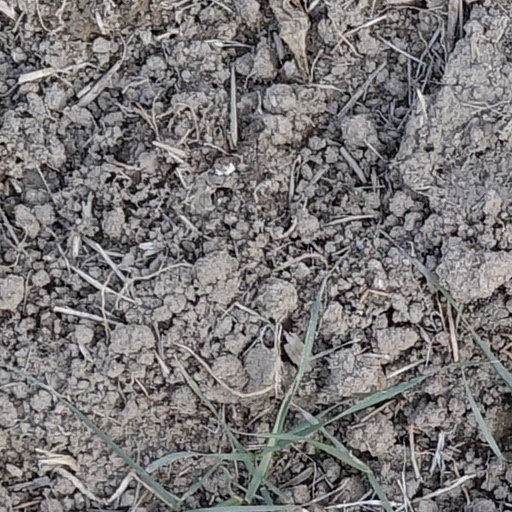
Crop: wheat